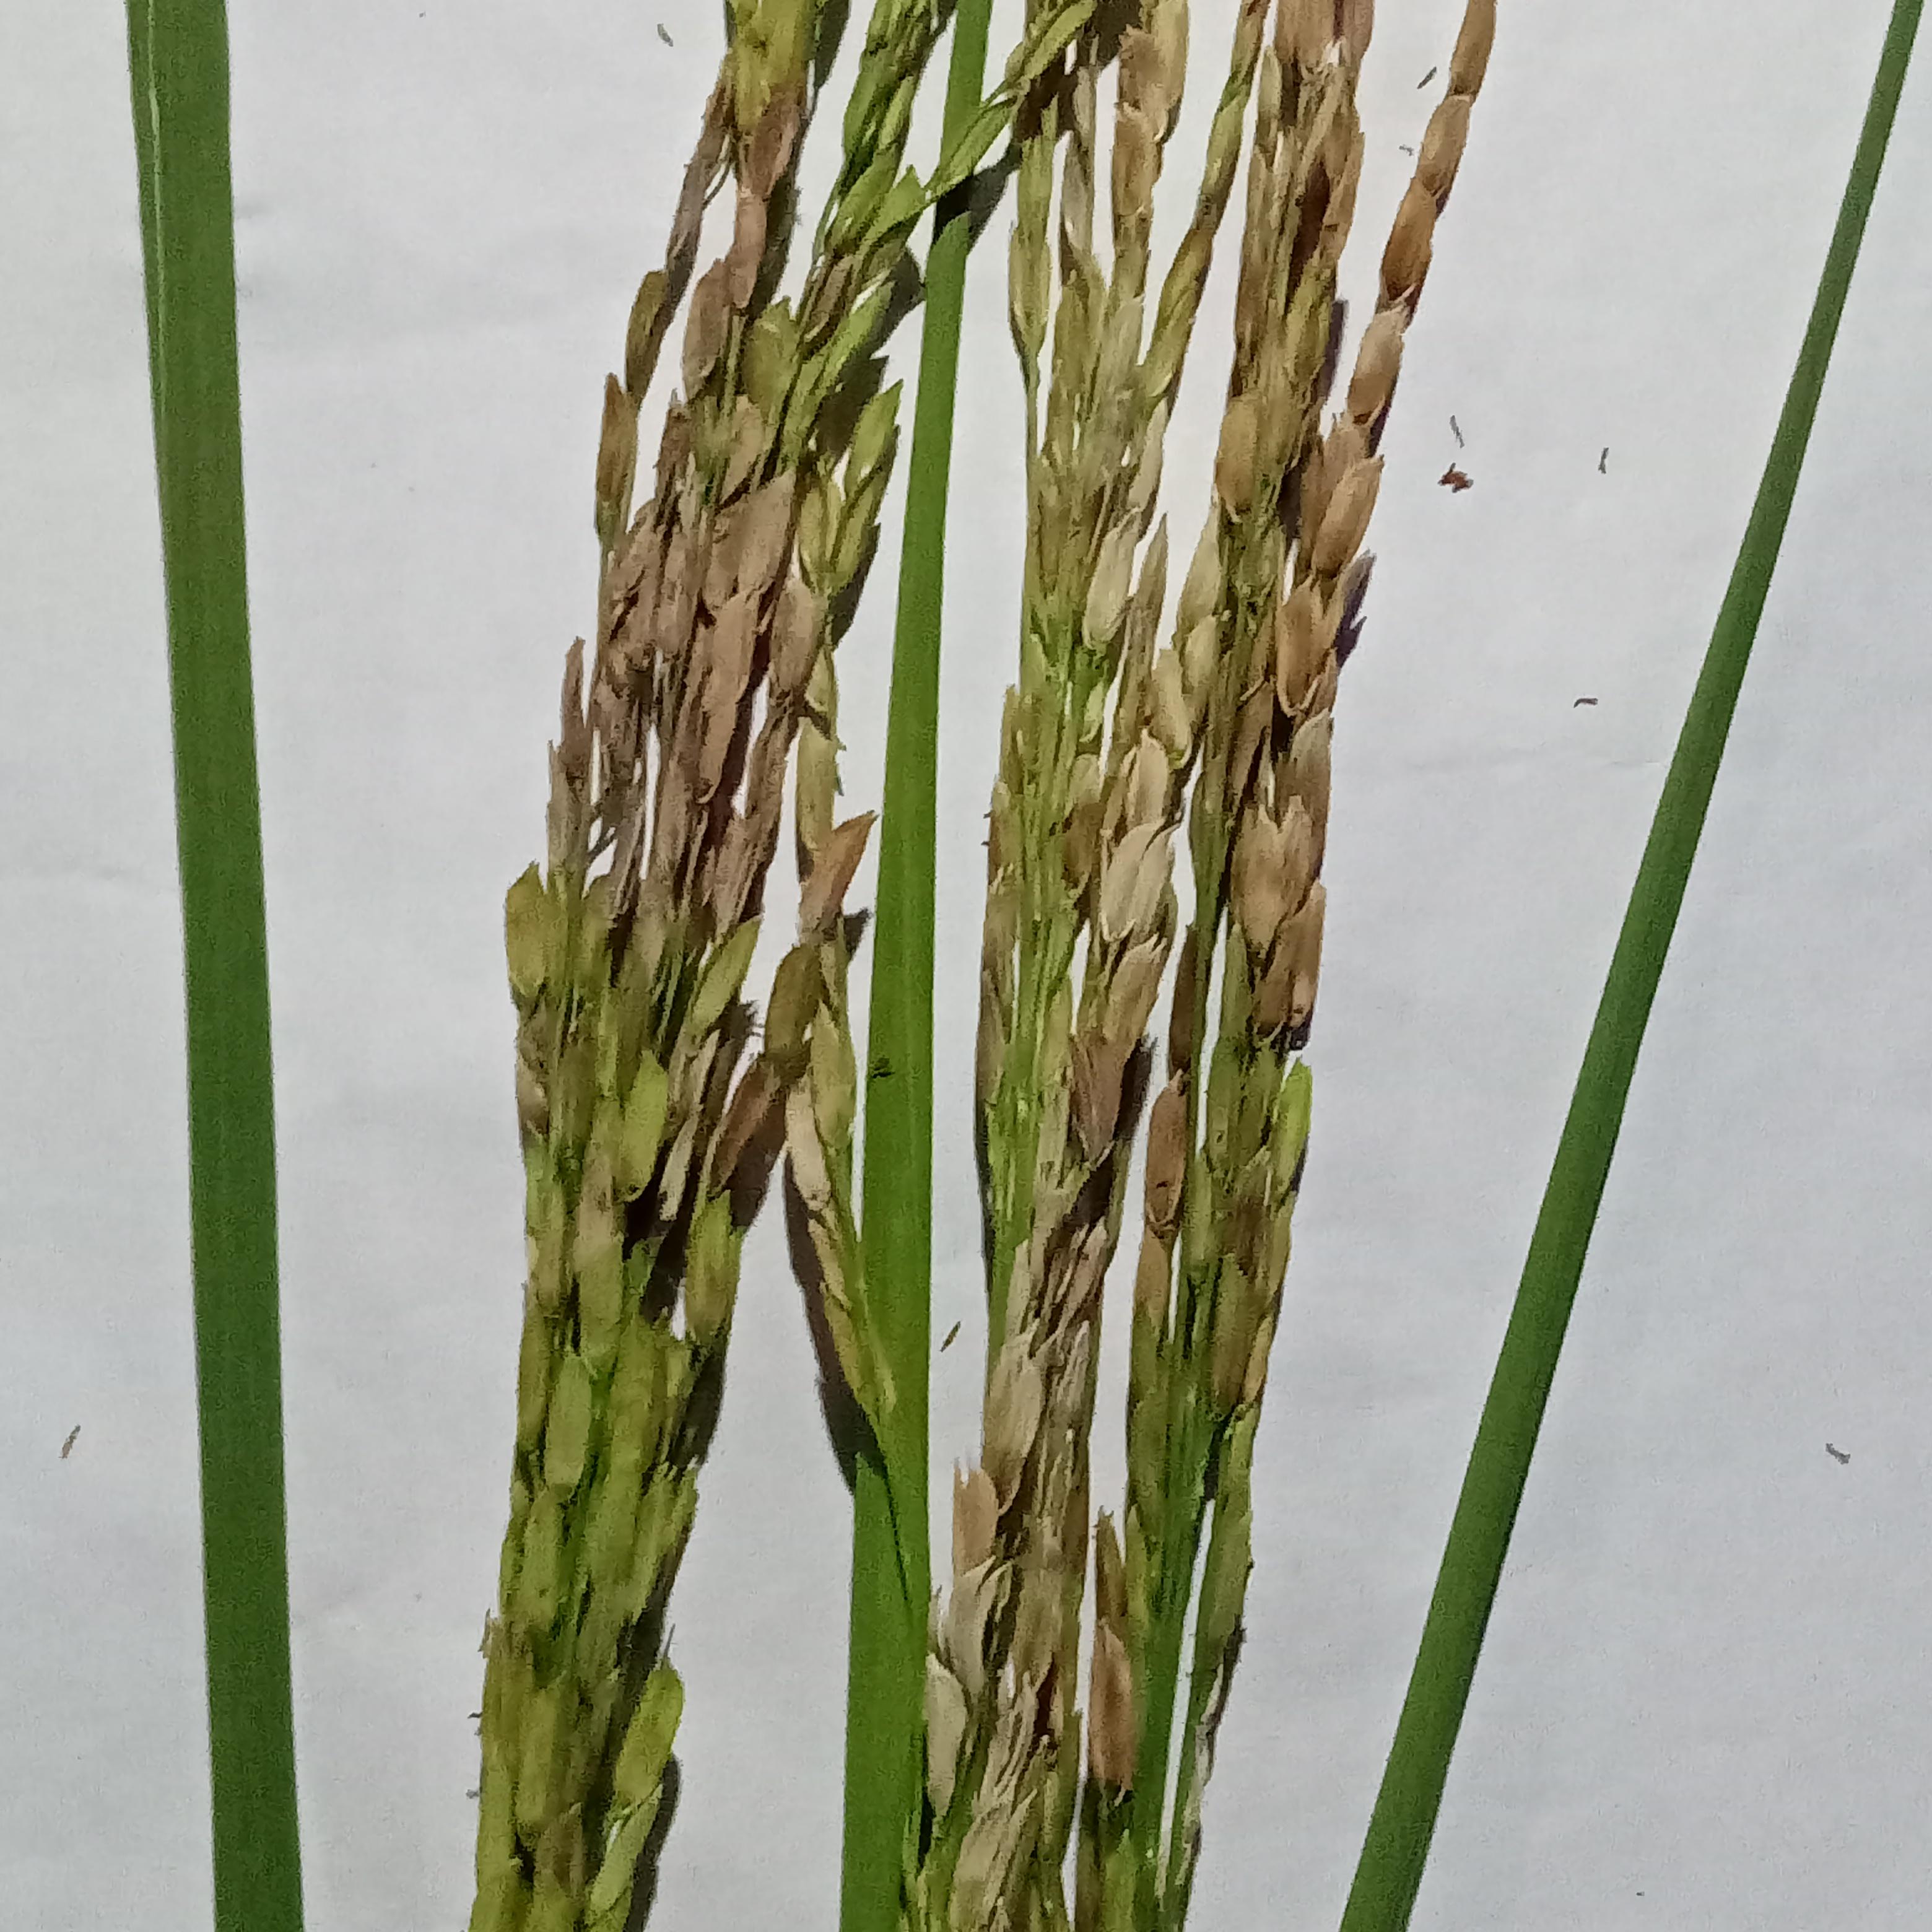
Label: Rice___Neck_Blast